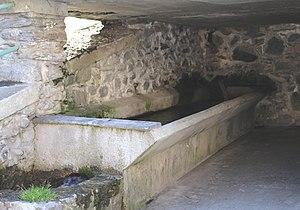
Lavoir de Betpouey (Hautes-Pyrénées)
La liste des lavoirs des Hautes-Pyrénées présente les lavoirs situées dans le département français des Hautes-Pyrénées.
Betpouey est une commune française située dans le département des Hautes-Pyrénées, en région Occitanie.